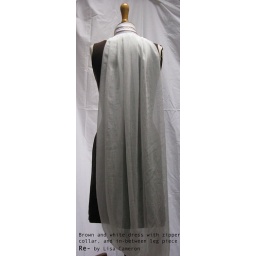
Brown and white dress with zipper collar, and in-between le drapping. Re- by Lisa Cameron